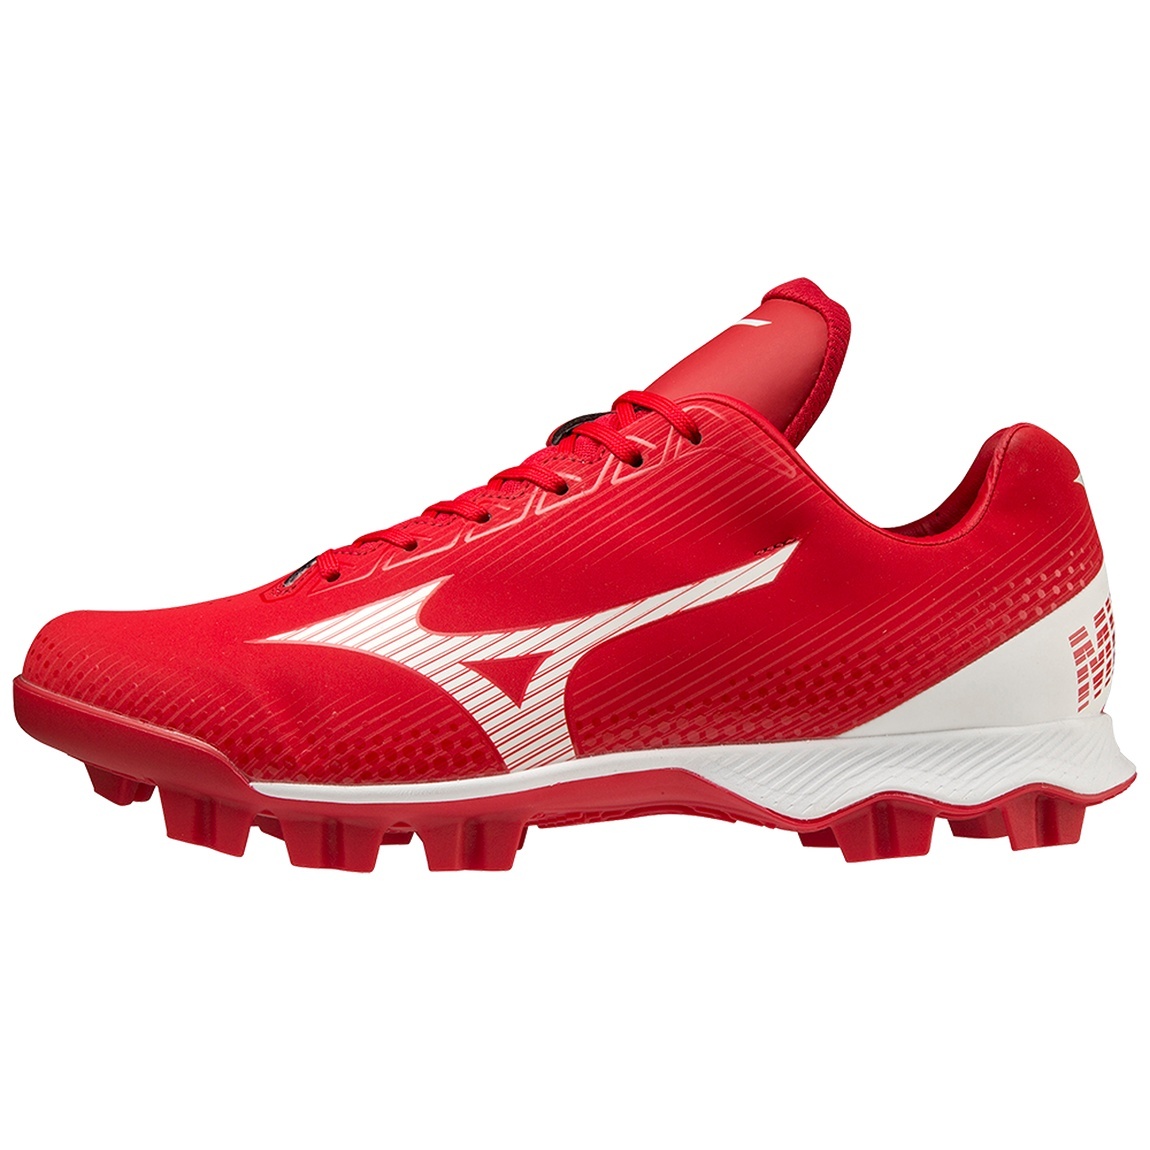
MIZUNO WAVE LIGHTREVO JR
Brand: Mizuno
Category: Sporting Goods > Athletics > Baseball & Softball > Baseballs